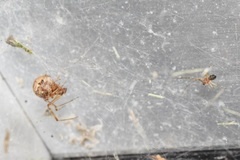
Species: Parasteatoda_tepidariorum